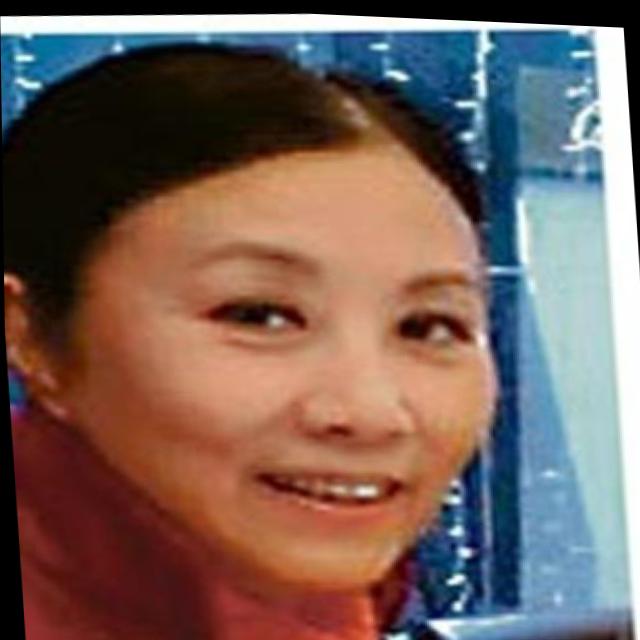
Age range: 45-64